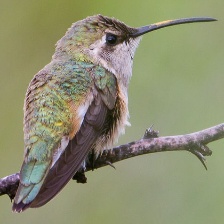
Species: LUCIFER HUMMINGBIRD
Scientific name: CALOTHORAX LUCIFER
ImageNet parent category: hummingbird